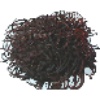
Label: Rambutan 1